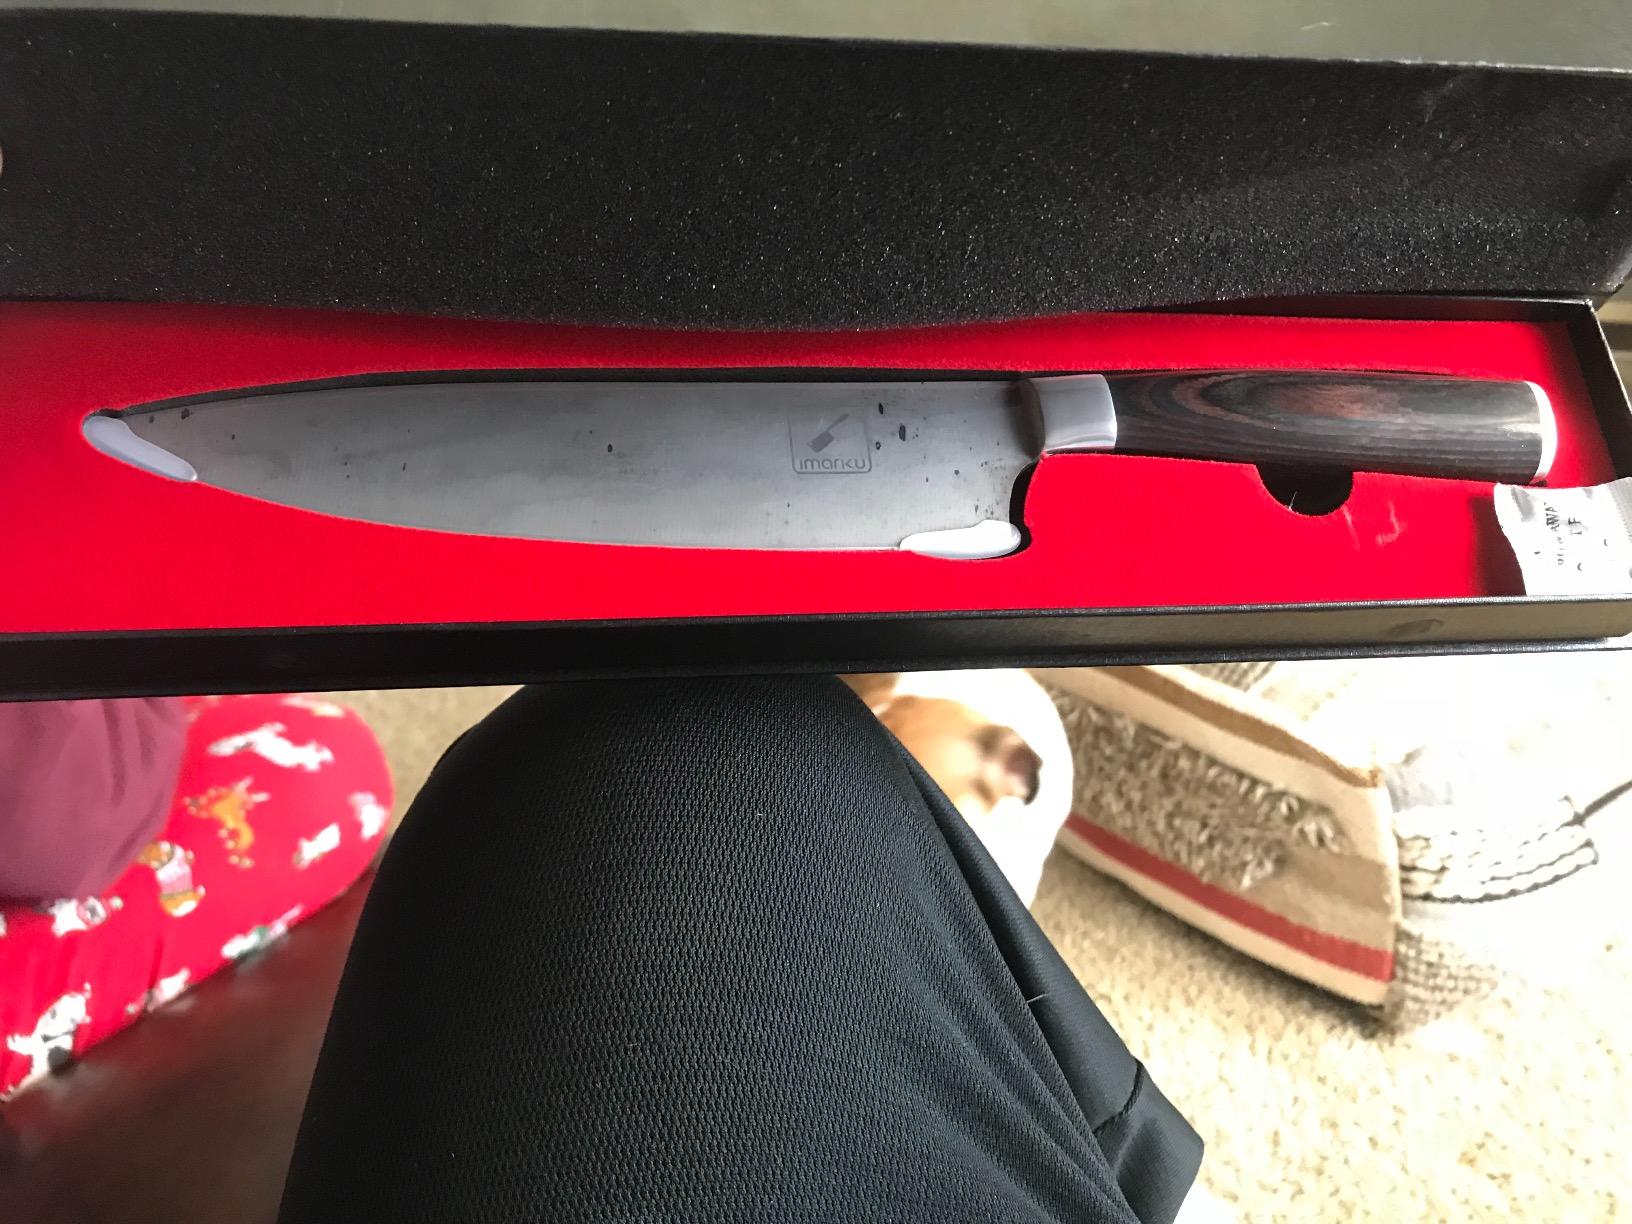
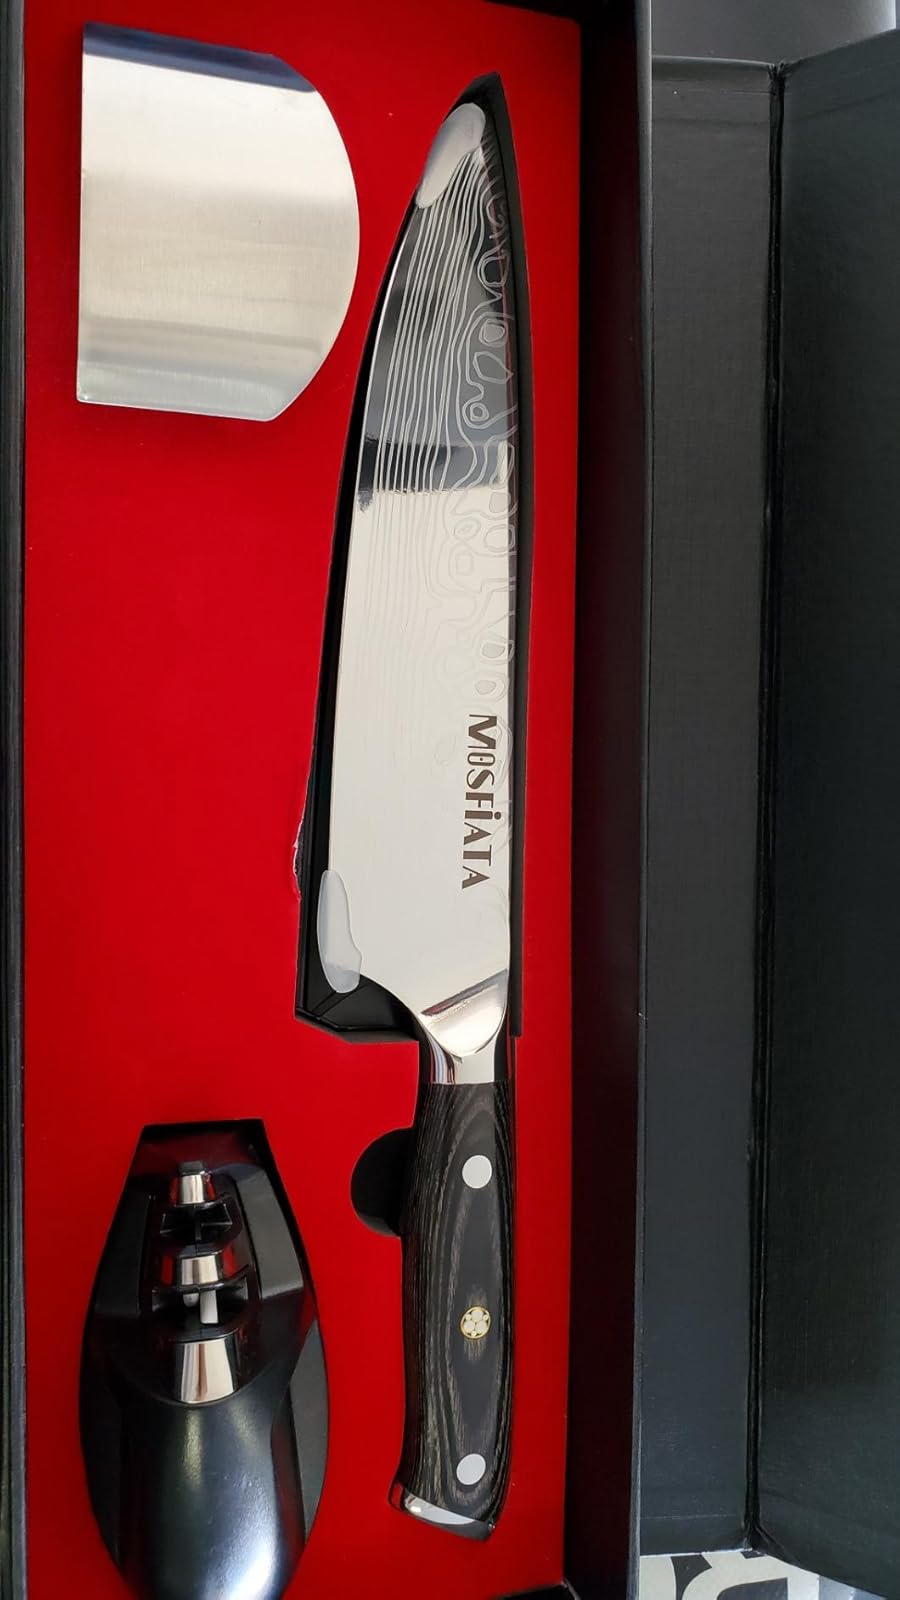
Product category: items_knife
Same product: no